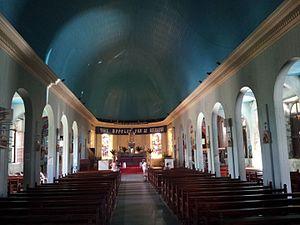
Intérieur de l'église de l'Immaculée-Conception de Grand-Bourg
L'église de l'Immaculée-Conception est un édifice religieux catholique située à Grand-Bourg sur l'île de Marie-Galante dans le département de la Guadeloupe. Elle est consacrée à l'Immaculée Conception, c'est-à-dire à la Vierge Marie, et rattachée au diocèse de Basse-Terre et Pointe-à-Pitre.
Grand-Bourg, parfois appelée Grand-Bourg de Marie-Galante est une commune française située sur l’île de Marie-Galante dans le département de la Guadeloupe.